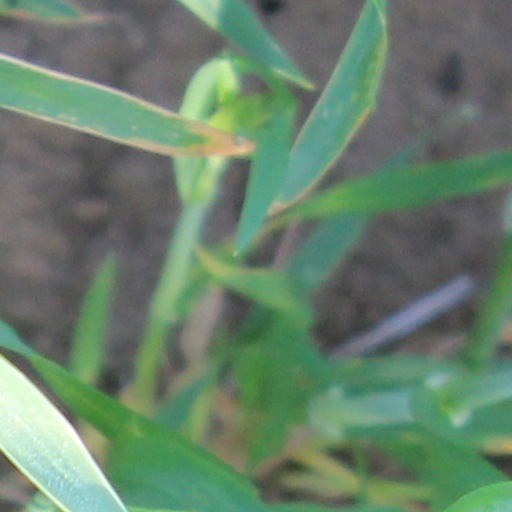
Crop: wheat